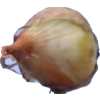
Label: onion